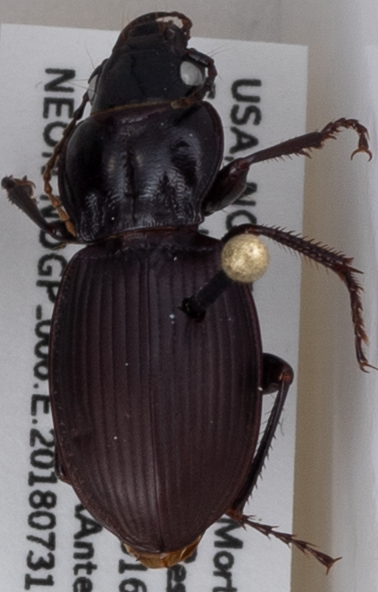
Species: Cyclotrachelus torvus
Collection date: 2018-07-31
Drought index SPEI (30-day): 0.31
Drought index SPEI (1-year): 0.47
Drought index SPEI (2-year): -0.17